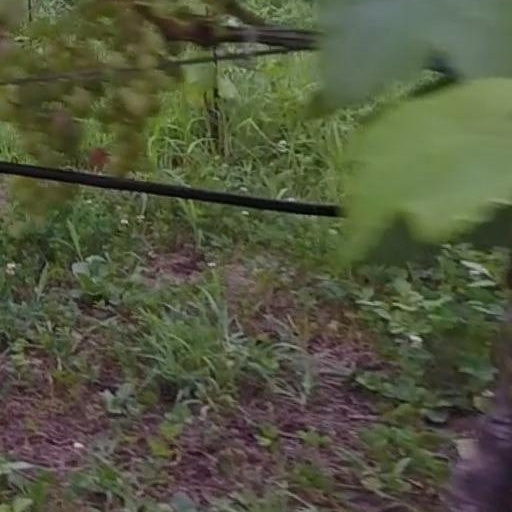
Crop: grape